Ucluelet

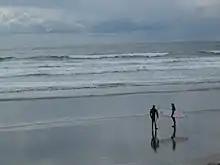
Surfers on one of Ucluelet's beaches

Ucluelet has an airport, Tofino Ucluelet Airport, about twenty minutes drive from town. Long Beach Airport is accessible to small passenger planes and the harbour in Ucluelet, Ucluelet Water Aerodrome, is accessible to floatplanes. Coastal fog is a common morning phenomenon in the summer, complicating access by air until the weather clears.